Pneumatosis

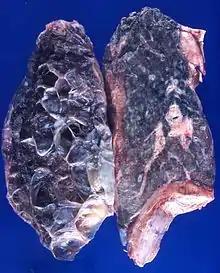
Left lung completely affected by bullae shown in contrast to a normal lung on the right.

Pneumatosis is the abnormal presence of air or other gas within tissues.